Heinrich Wilhelm Krausnick

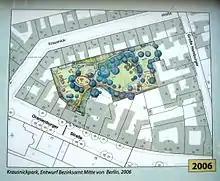

On 7 October 1861 a street in the Spandauer Vorstadt area of Mitte in Berlin was named after him in honor, Krausnickstraße. Nearby Krausnick Park, an inner block park between Krausnickstraße, Oranienburger Straße and Große Hamburger Straße has history that goes back to the 18th century and was recently renovated from 2004 until 2007.